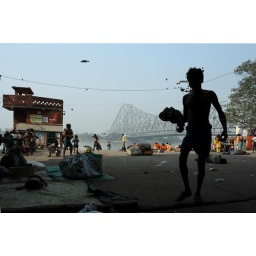
back from a bath in the river